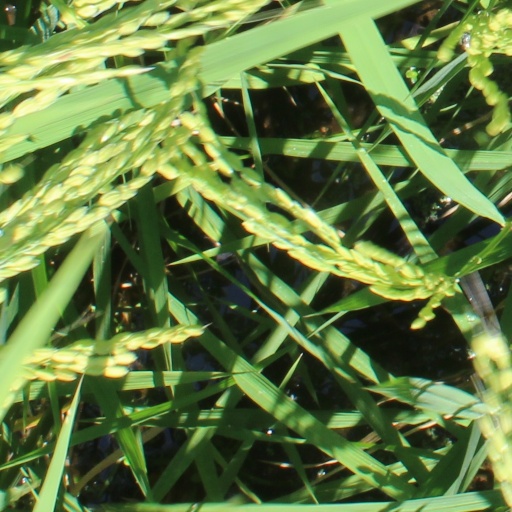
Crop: rice